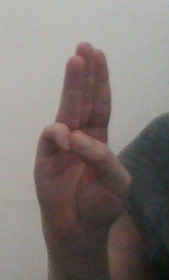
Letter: thaa